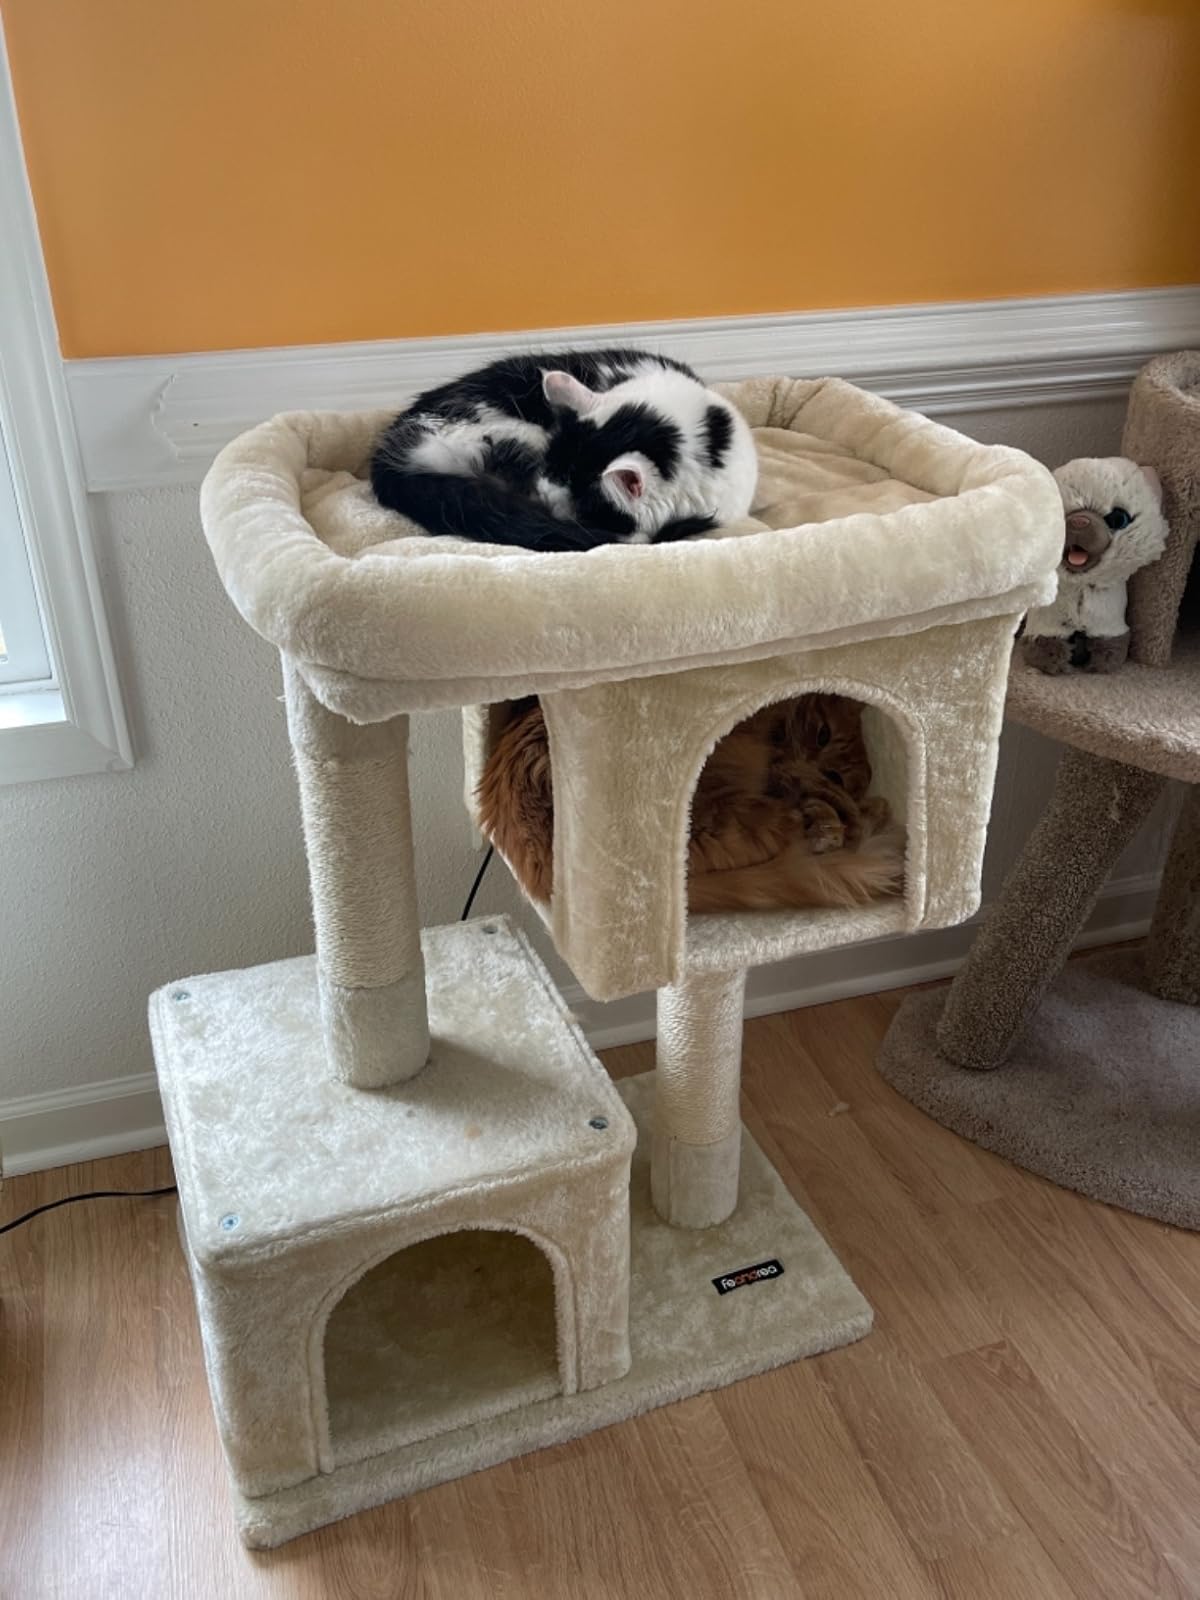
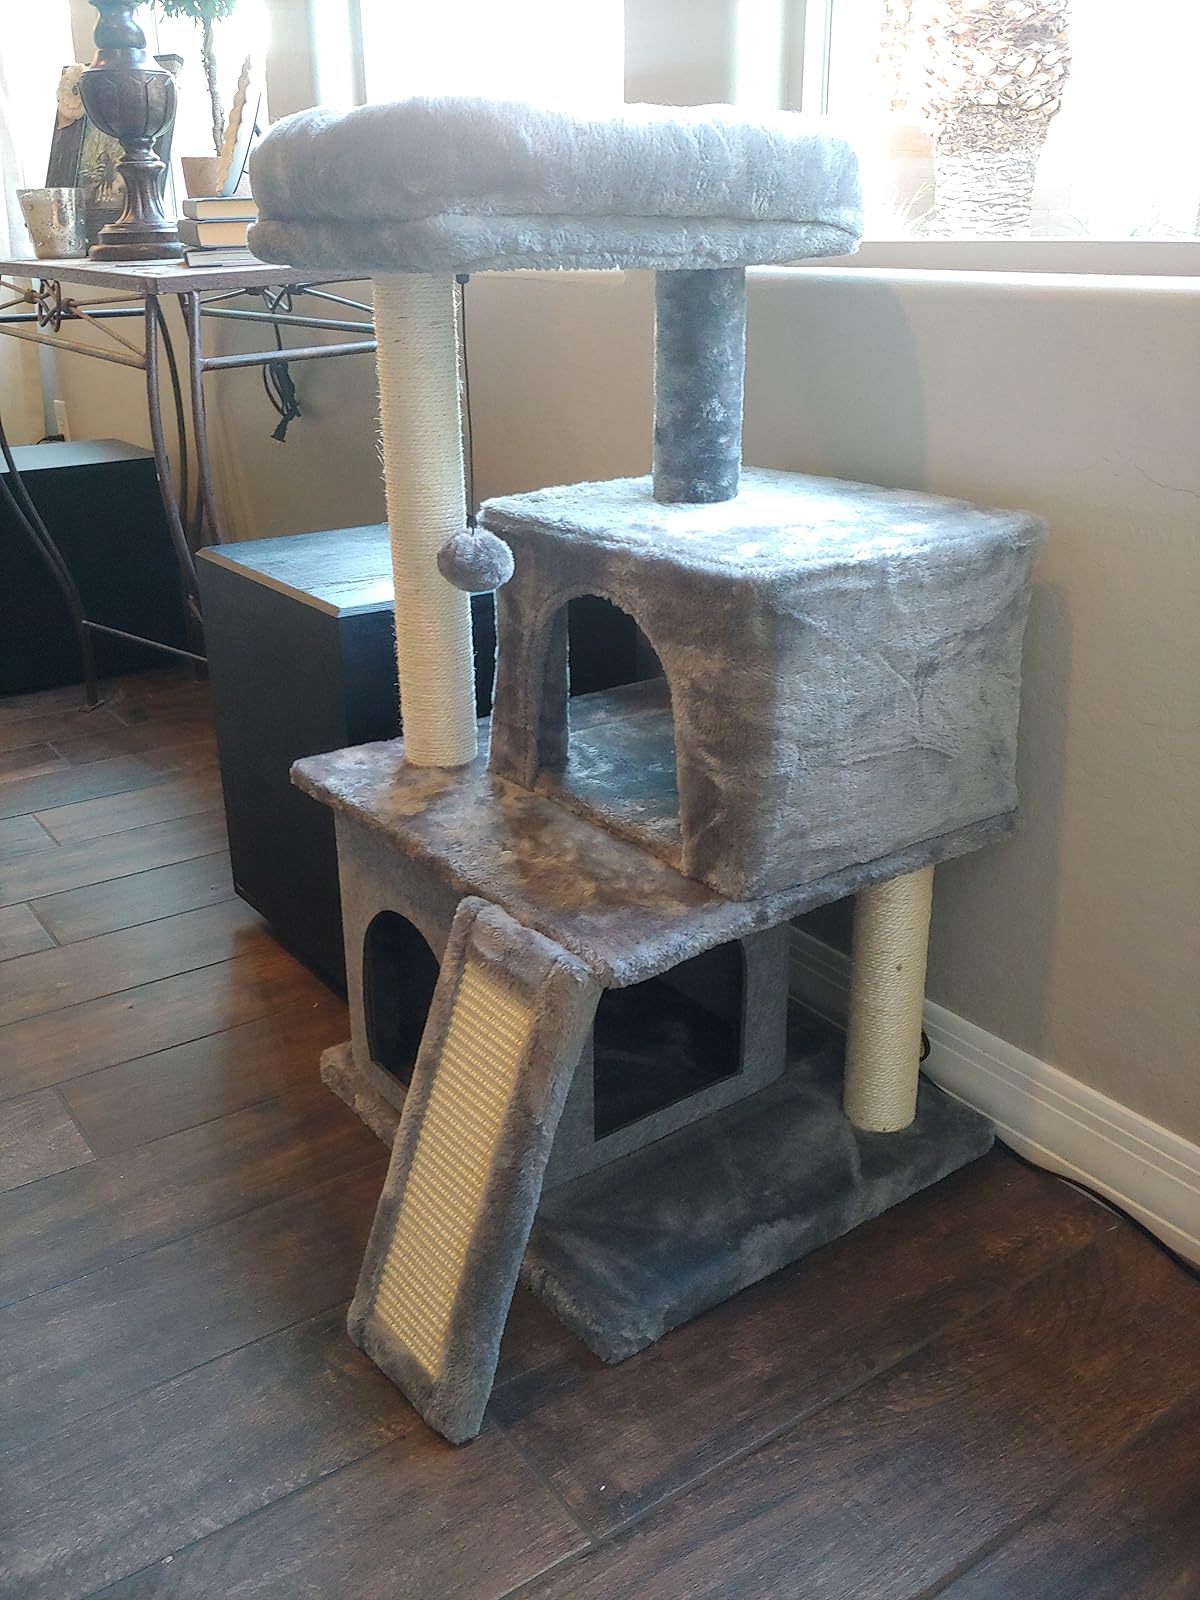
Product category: items_cat tree
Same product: no